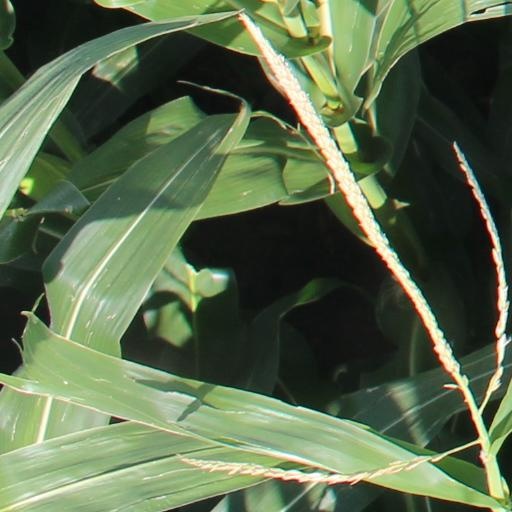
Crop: maize; corn